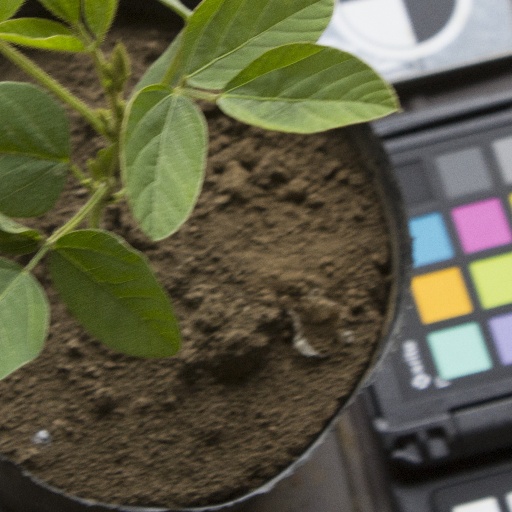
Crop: soybean